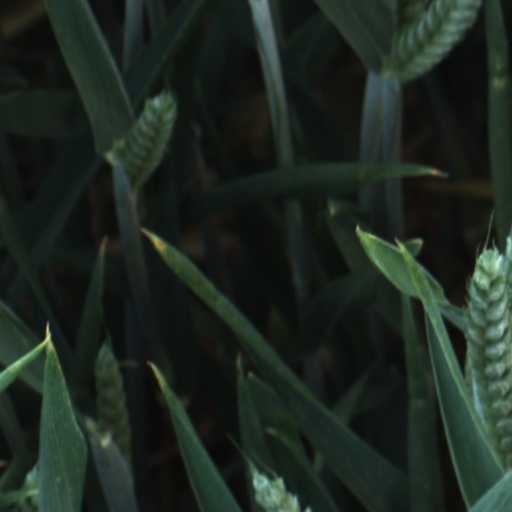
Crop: wheat